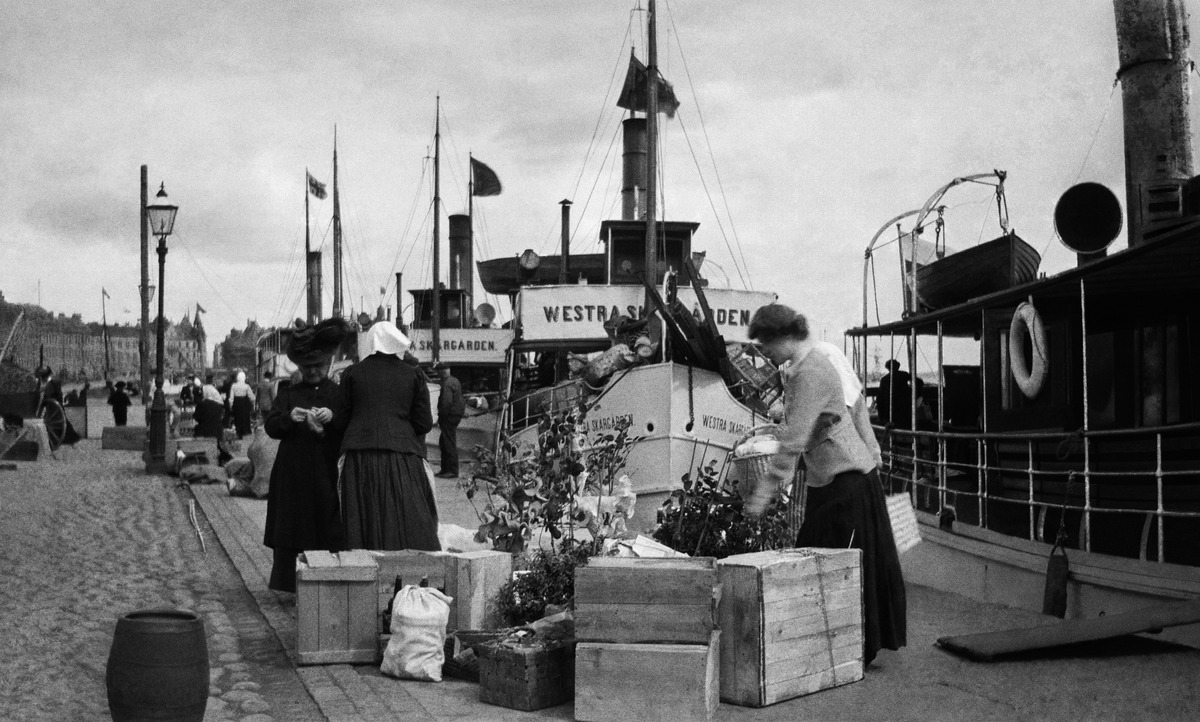
Helsinkiläisiä Eteläsatamassa muuttamassa saaristolaivoilla kesähuviloilleen 1910-luvulla
sisällön kuvaus: Helsinkiläisiä Eteläsatamassa muuttamassa saaristolaivoilla kesähuviloilleen 1910-luvulla. Kesän viettäminen maaseudulla oli tavallista varsinkin paremmin toimeentulevien kaupunkilaisten keskuudessa. mustavalkoinen
Kuvaaja: Timiriasew, Ivan, valokuvaaja
Ajankohta: kuvausaika 1910 -luku
Paikka: Suomi, Uusimaa, Helsinki, Kaartinkaupunki Helsinki, Eteläsatama
Aiheet: kesä, matkustajat, matkatavarat, laivat, höyrylaivat, laiturit, vesiliikenne